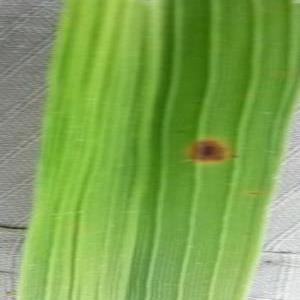
Disease: Brownspot